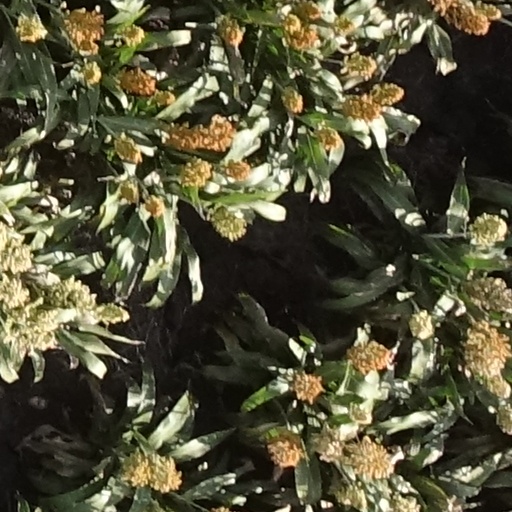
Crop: sorghum